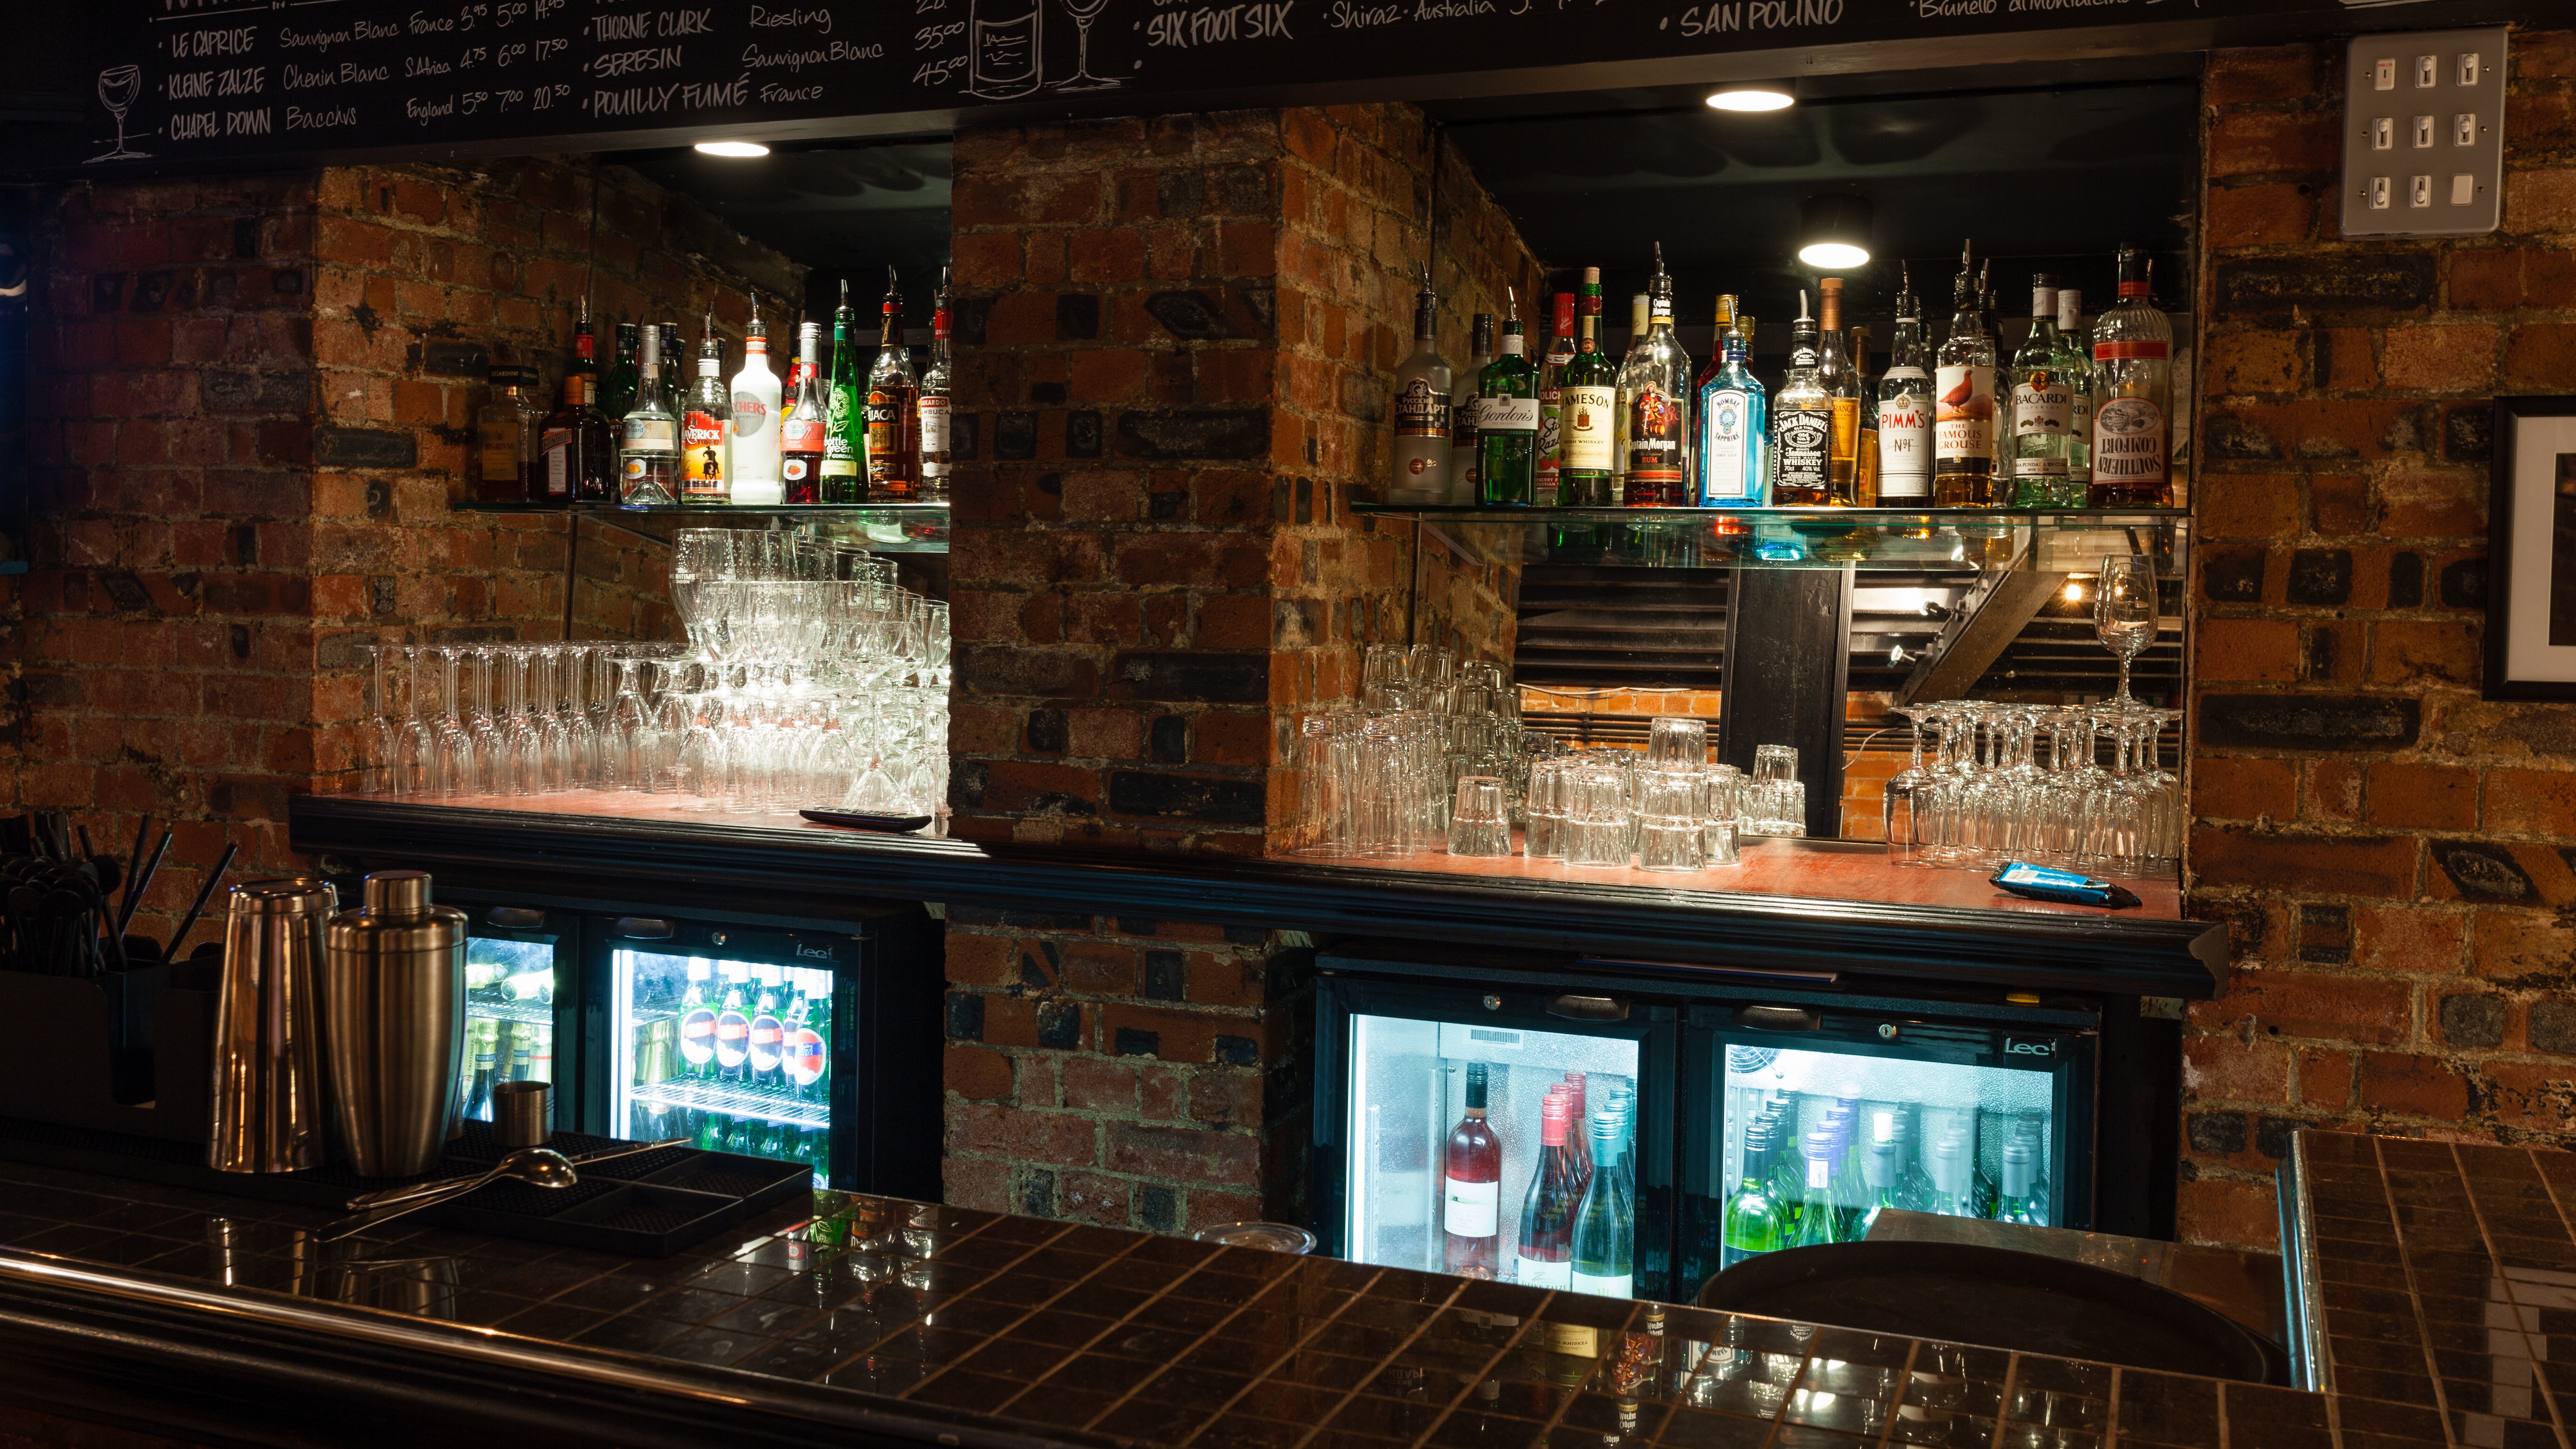
glass, bar, beer, alcohol, alcoholic, spirits, bottles, drinks, pub, tavern, fridge